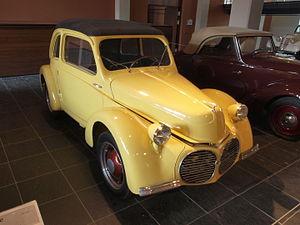
Jean Albert Grégoire, né le 7 juillet 1899 à Paris 17ᵉ et mort le 19 août 1992 à Neuilly-sur-Seine, est un ingénieur et un entrepreneur français qui fut l'un des grands pionniers de la « traction avant » dans le monde et notamment le premier en France. Il prôna également l'utilisation des alliages d'aluminium dans la technique automobile. Il a ainsi participé à de nombreux projets dans le domaine de l'automobile au milieu du XXᵉ siècle.